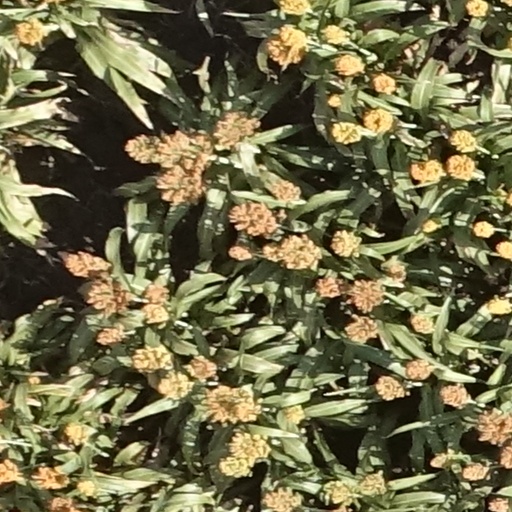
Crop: sorghum